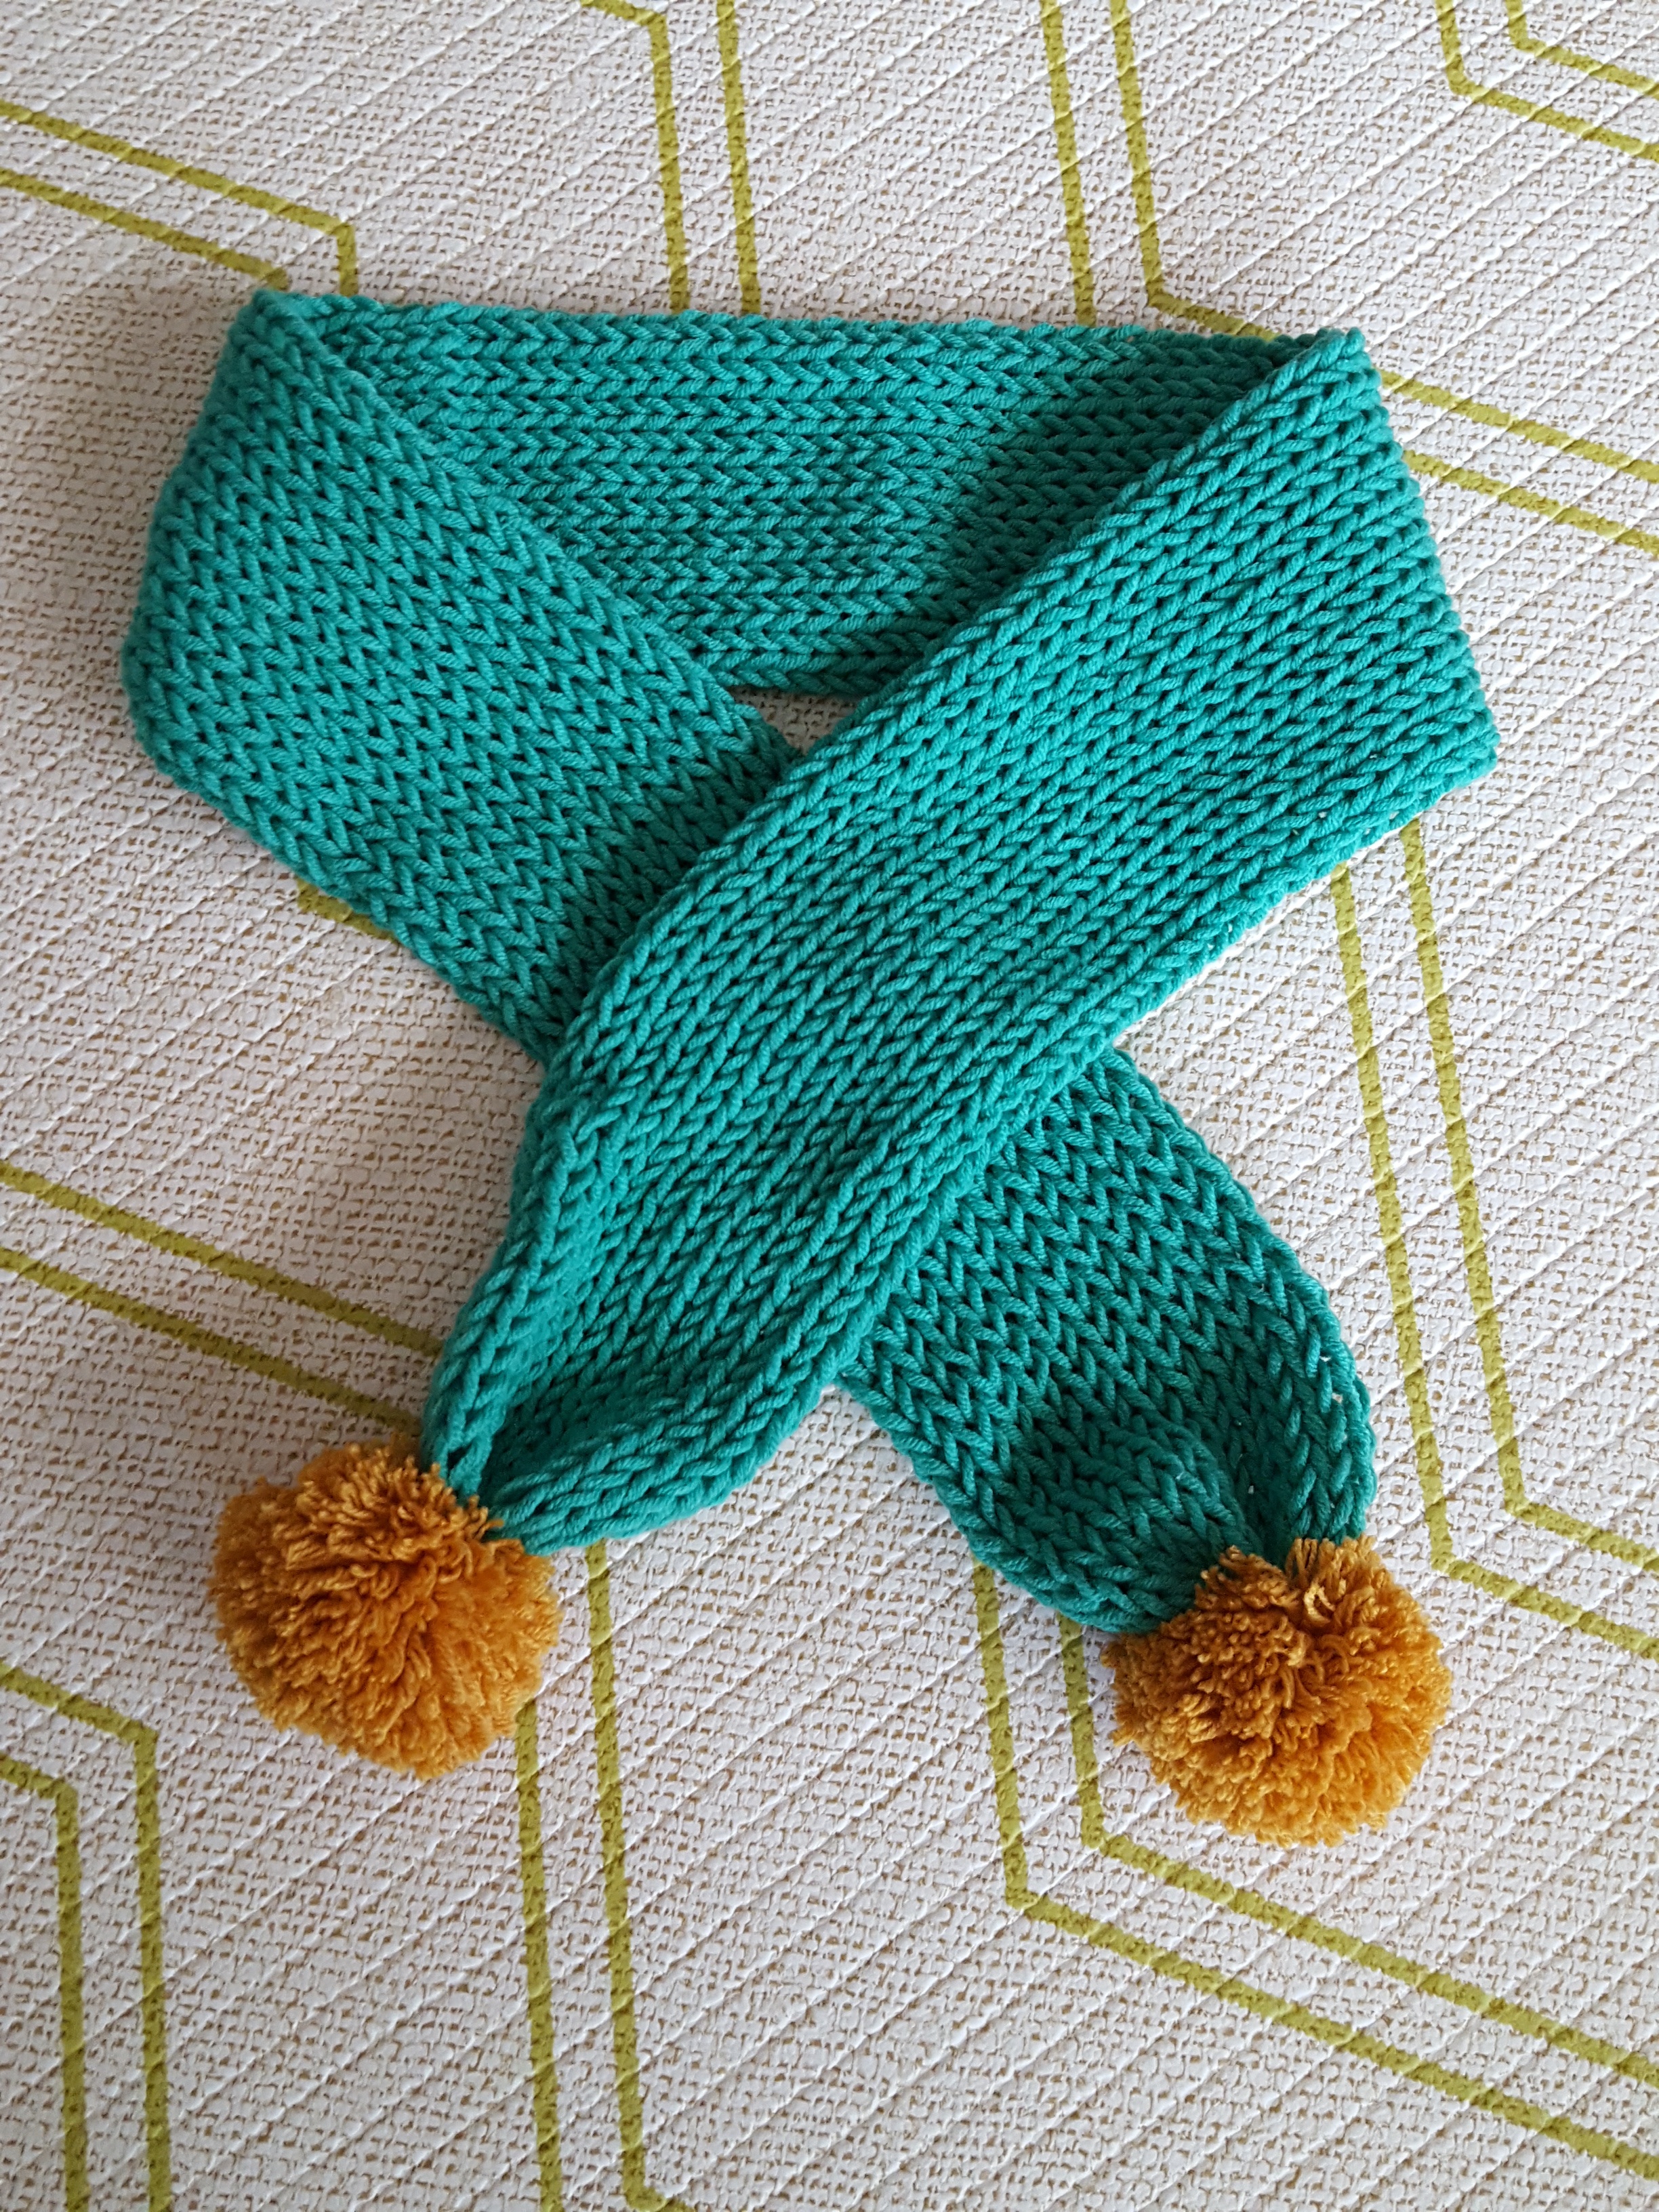
leaf, cute, part, gift, pattern, green, christmas, scarf, crochet, knitting, textile, art, children, design, diy, hand made, pom, minteusaek